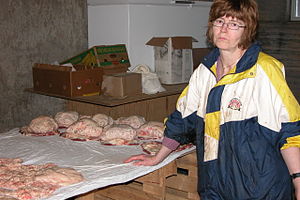
Det færøske køkken / Vigtigste egne næringskilder til det traditionelle køkken
Gartálg, en færøsk fårespecilitet.
Garnatálg er en færøsk fårespecialitet. Tarmfedtet formes til en stor oval klump, som lufttørres. Den færdige garnatálg skæres i skiver, smeltes på en pande og spises som tilbehør til ræstfisk (lufttørret fisk, der efterfølgende er kogt)
Det traditionelle færøske køkken har igennem århundreder udviklet sig på sin egen måde på grund af Færøernes beliggenhed langt ude i Nordatlanten og er på én gang meget enkelt og særdeles komplekst.